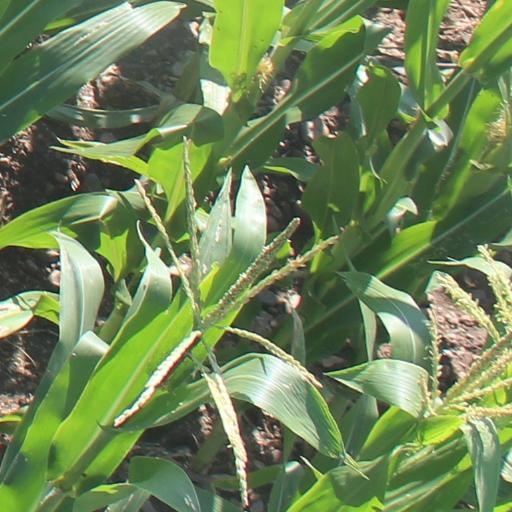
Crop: maize; corn